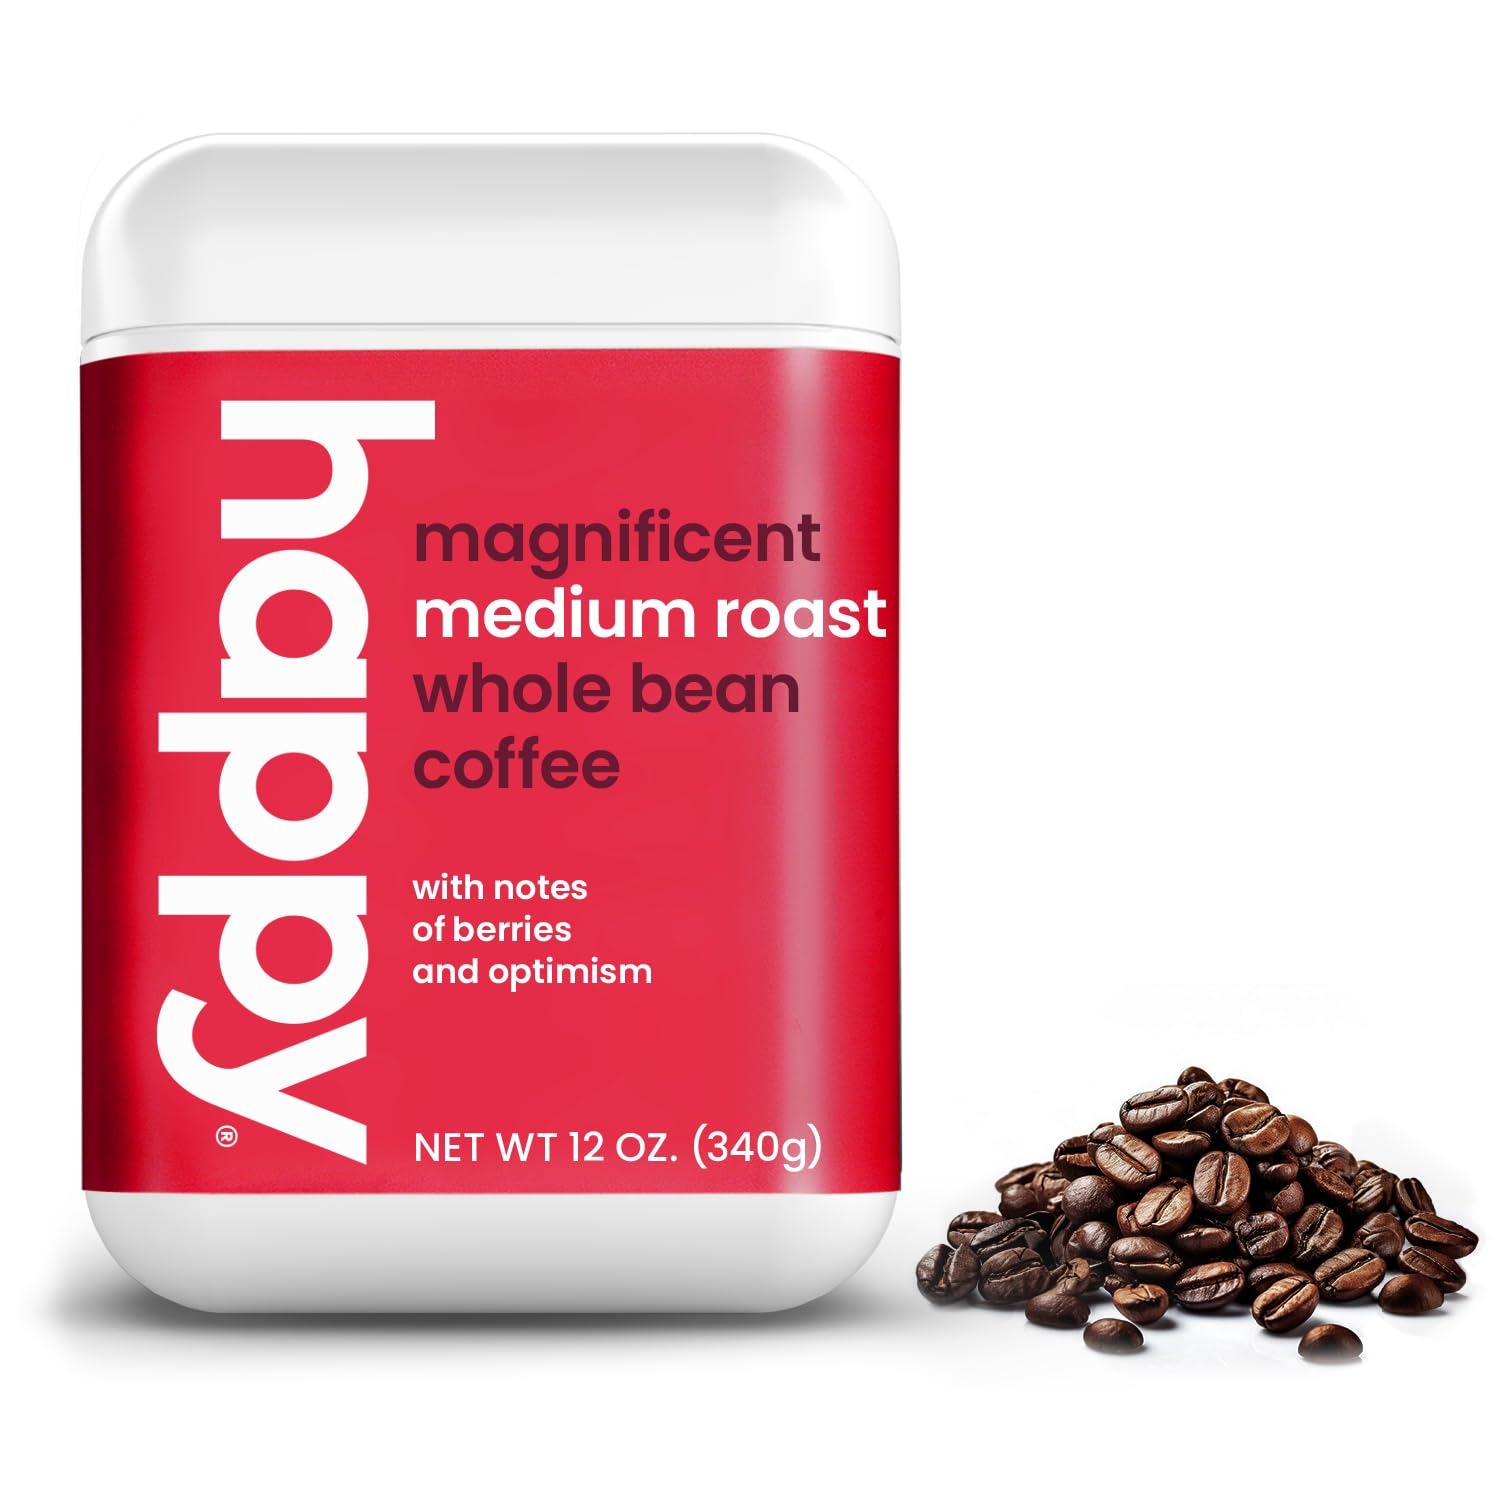
Item Name: happy coffee medium roast whole bean coffee, 12 oz., notes of berries & optimism, recyclable container, grown & harvested in Brazil & Colombia, raíz sustainability verified
Bullet Point 1: seriously delicious: start your morning off right with happy’s magnificent medium roast whole bean coffee, thoughtfully sourced and expertly blended with notes of berries and optimism.
Bullet Point 2: a happy medium: our whole bean coffee gives you the freedom to grind your coffee just the way you like it– perfect for drip, pourover, French press, AeroPress and more.
Bullet Point 3: 100% arabica beans: we source the best beans from thoughtful growers in Colombia and Brazil, then carefully roast the beans for a balanced, fruity and chocolatey finish in every sip. plus, our containers are both recyclable and refillable.
Bullet Point 4: great coffee takes time: unlike so many other coffees that are roasted in just several minutes, we take our sweet time to optimize consistency and taste.
Bullet Point 5: together, we can make things better: we've partnered with NAMI, the largest mental health organization in the US, to provide meaningful support wherever you are. NAMI is dedicated to building better lives for the millions affected by mental illness.
Value: 12.0
Unit: Ounce

Price: 12.98